Louth railway station

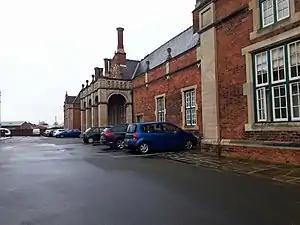
Louth station frontage

Louth railway station was a station in Louth, Lincolnshire, England. It served as a junction for several different now closed lines which converged on the town.